Hotel Hell Vacation

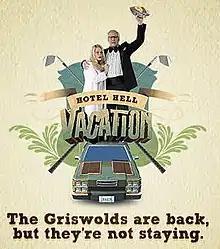
Poster

Hotel Hell Vacation is an American online comedy short film released on February 7, 2010 on HomeAway's website. Chevy Chase and Beverly D'Angelo reprise their roles as Clark and Ellen Griswold. It was the first time Clark and Ellen had been seen in a "Vacation" film since 1997's "Vegas Vacation"; they later appeared together again in 2015's "Vacation". The fourteen-minute short premiered as a series of commercials during the Super Bowl to help promote HomeAway, Inc. Although sanctioned by Warner Bros. (which holds the underlying rights to the "Vacation" series characters and concepts), this film was not sponsored by National Lampoon, Inc., which initiated the "Vacation" series.